Miss Fortune (band)

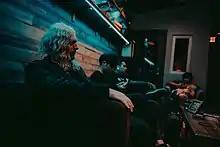
Miss Fortune recording their self-titled album with Andrew Wade

Miss Fortune was formed in February 2012 by vocalist Mikey Sawyer and Eddie Cano (formerly of the Rise Records band Scarlett O'Hara), then guitarists Josh Kikta, Harley Graves (formerly of HeavenMayFade), Ian Marchionda on Bass, and Jace Thomas on Drums. On May 28, 2012, they self-released their debut single, produced by Joey Sturgis featuring Tyler Carter of the band Issues.